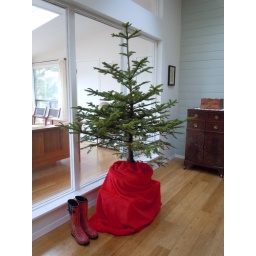
Live tree, Nobel Fir. Hopefully I will have my own house by summer and can plant this there.